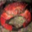
Label: cra